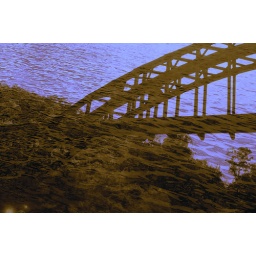
Toropi River with barge coming around river bed. Final section of the bridge still visible on the reflections.